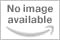
Mp3 Player,Music Player with a 16 GB Memory Card Portable Digital Music Player/Video/Voice Record/FM Radio/E-Book Reader/Photo Viewer/1.8 LCD
Category: Home Audio & Theater
Xidehuy Music Playeris fashion and delicate in design.you can take it anywhere with your favorite songs, videos, e-books and important files. It is an economical gift for yourself, your family and your friends. Warm Notice:Large capacity, a 16 GB memory card is included. (Support up to 64 GB Card for Maximum). Screen Size: 1.8" High Resolution Real Color LCD Screen Built-in Li-ion battery, can be charged via USB cable to the PC or wall socket adapterCharging time: about 1 hours. Warm reminder: it is recommended to turn on the player before charging. Product weight (package not included): about 0.035kg Playing time: about 5-7 hours 1)How to Copy Music To the MP3 Player: Connect it to the computer and it shows up as an external device. Click on it and drag and drop files into it. 2)Support music format: MP3 file; Support video format: AMV ; you can review your photos through JPEG format 3)Lauguages Display: Simplified, Chinese, English,Trad Chinese,Japanese,Korean, Italian. etc REMINDER :This MP3 Player does not work with itunes. And this is NOT APPLE ipod. This is Simple MP3 player What is in the Package:1 x MP3/MP4 Player 1 x 16GB memory Card 1 x HiFi bass Earphone 1 x USB Cable 2 x User Manual Product Description
Features: Powerful features 16GB Internal Capacity for up to 5000 songs.Built in Audio,flash memory disk,Play music with MP4/Voice record/FM Radio/E-book support TXT format/ photo view /FLAC formats/ video with AMV format.HiFi bass Earphone with Stylish and sophisticated appearance. | Easily to Operate one key to lock/unlock screen.also designed with Independent Volume Control, Give you a more user-friendly experience.Can also be used as a memory Card reader or for file storage;Built in high speed Mini USB 2.1 cables,Just drag and drop the music file or folder directly when connecting to computer | Compact and Portable Slim,lightweight,portable MP3 player MP4 player with 3.6mm Audio Jack port.Various Play Modes: Normal,Repeat Once,Repeat All,Random.You can carry Music, Video,Photos and Files wherever you go | Economy and fashion Noise canceling Voice Recorder; Simple files management.Fashionable and exquisite appearance,Perfect for your entertainment and learning,outdoor and gym fitness. | One Year Manufacturer's Warranty Buy risk free as we always stand by our products.Any concern about after-sale, please feel free to contact us. We will make every effort to help you